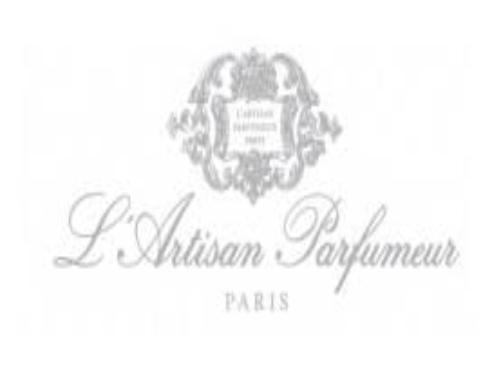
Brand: L'ARTISAN PARFUMEUR
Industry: Necessities